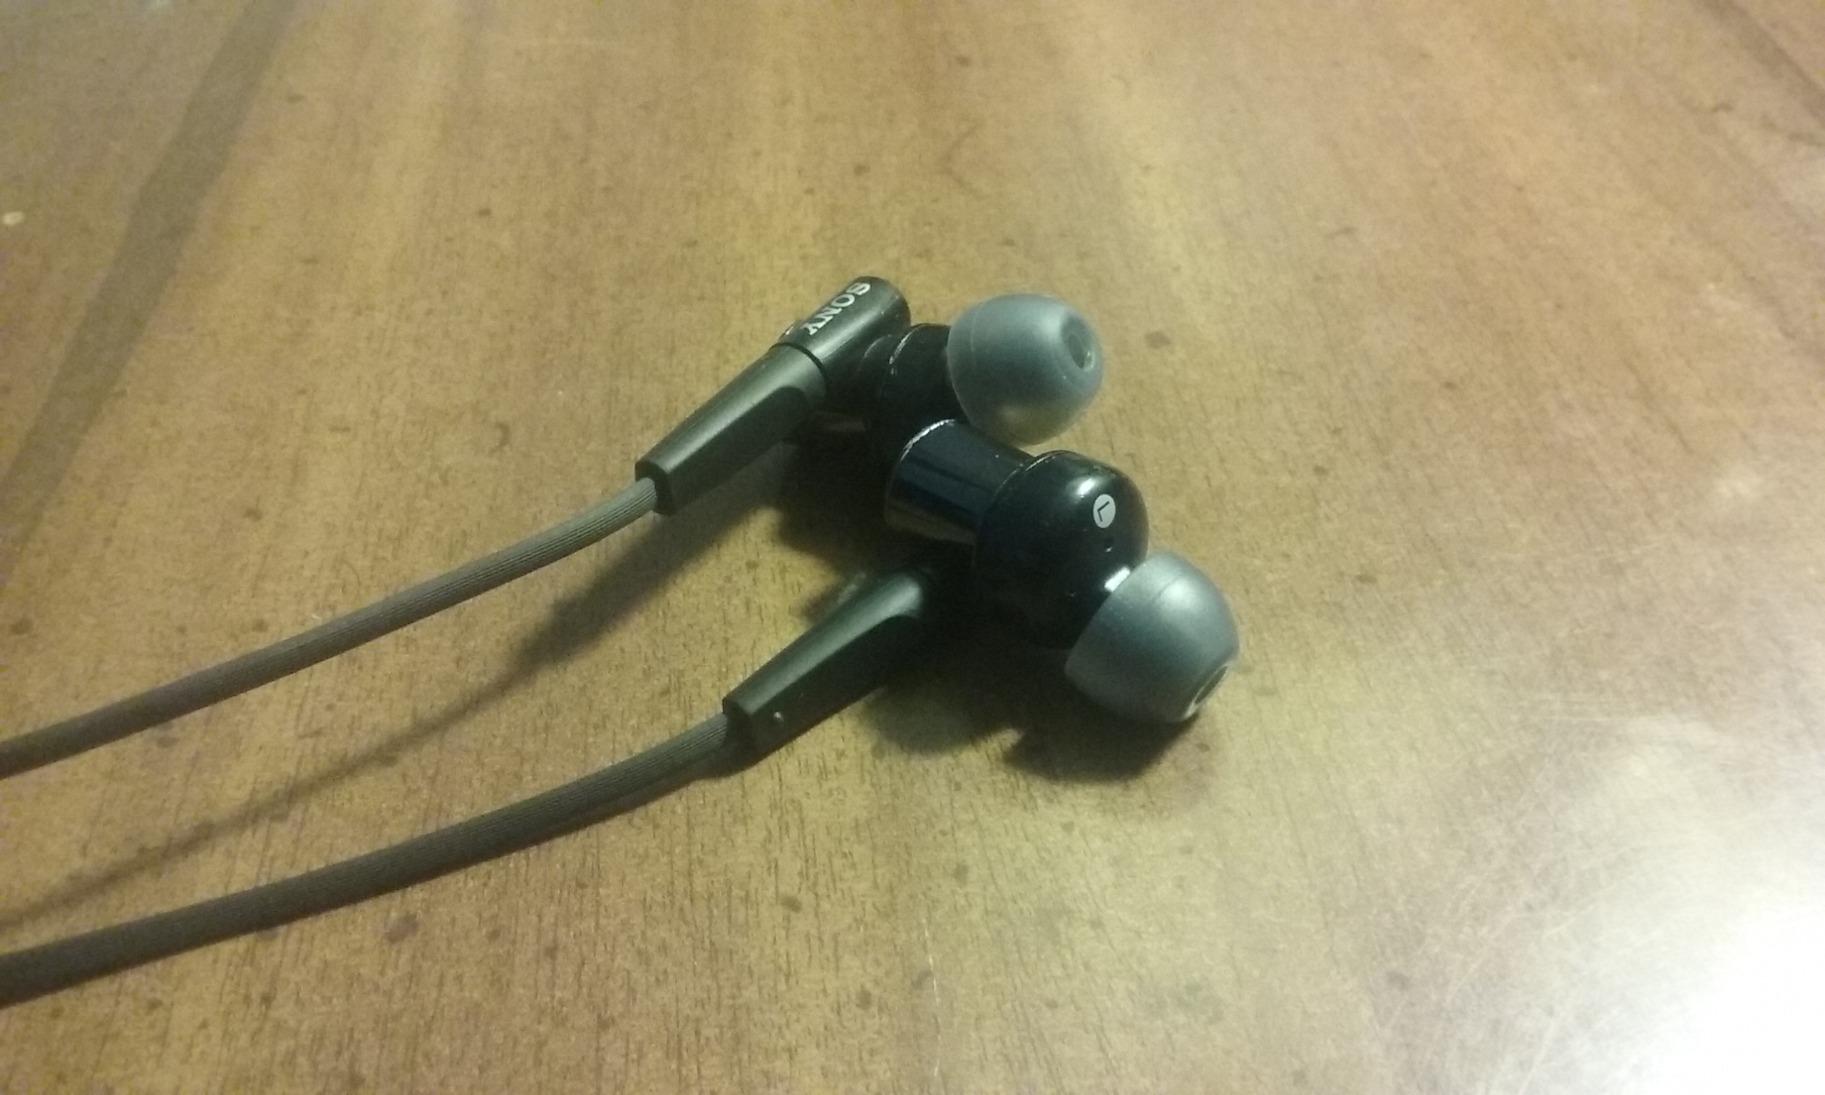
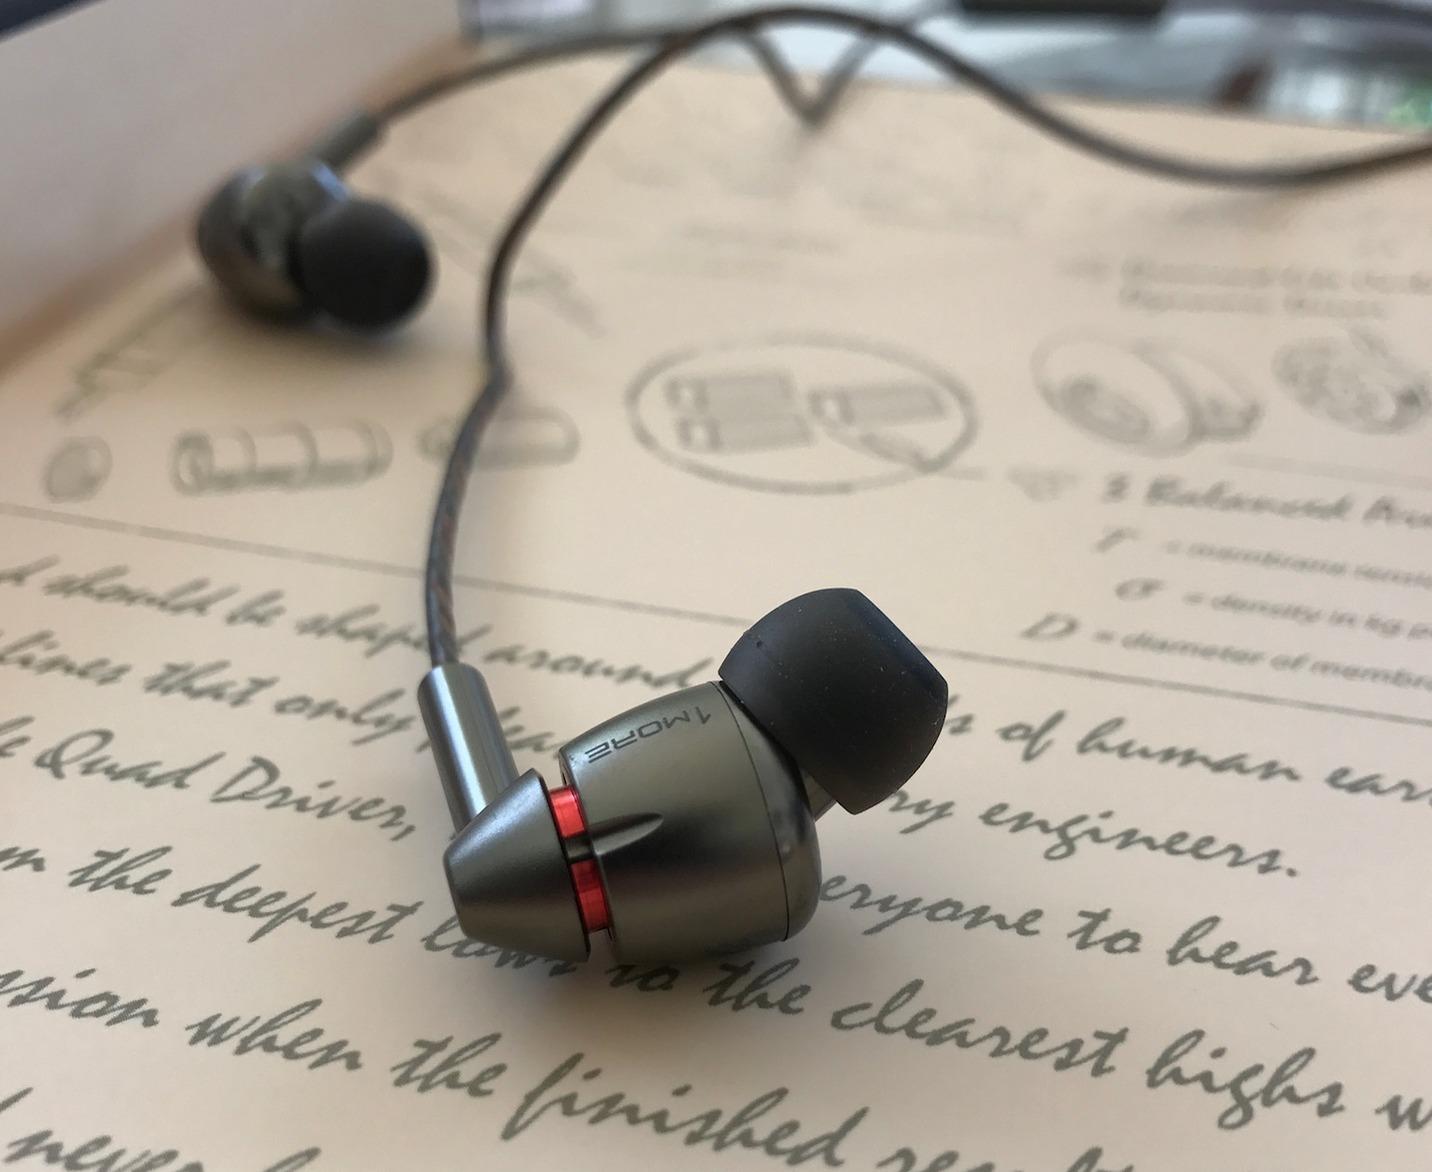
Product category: headphones
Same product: no